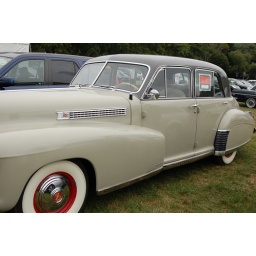
'41 Cadillac in Westport, CT. At the Concours d'Elegance. &amp;quot;for sale&amp;quot; sign in window - $29,000